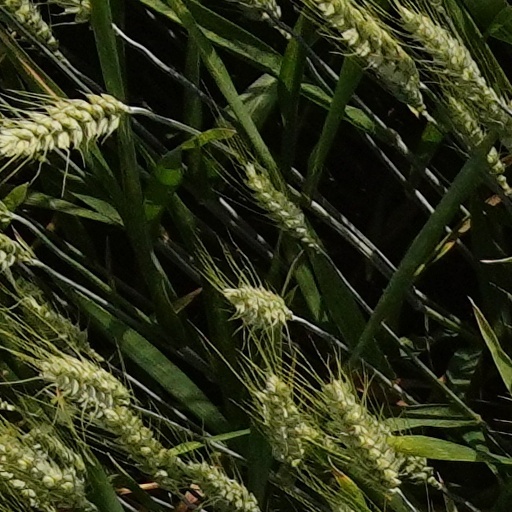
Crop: wheat